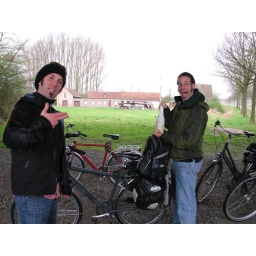
Classy kids stopping to drink lambic under a bridge on the cold, rainy bike ride home.